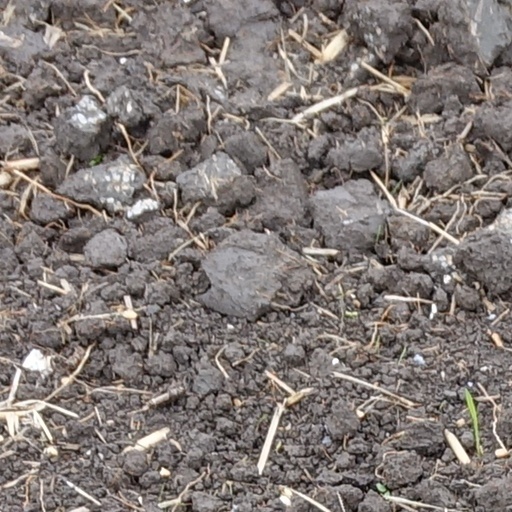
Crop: wheat